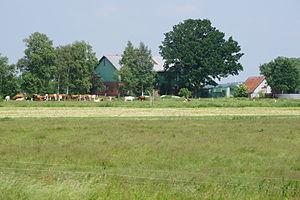
Neuendorf-Sachsenbande (Sachsenbande), fr:: Ferme